Corey Graves

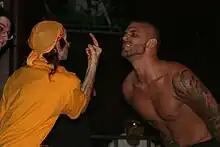
Sterling James Keenan confronts a fan at the former ECW Arena, 2008

Throughout the years, Keenan has also made sporadic appearances for Ring of Honor (ROH). His debut appearance for the promotion was at "Round Robin Challenge II" on April 25, 2003, where he teamed with E. Z. Money in a Tag Team Scramble match won by The S.A.T. He returned to ROH over two years later at "Redemption" on August 12, 2005, where he participated in a Four Corner Survival match won by Ace Steel. In October 2005, he lost a singles match to Claudio Castagnoli and a singles match between Keenan and Steel at "Tag Wars 2006" in January 2006 ended in a no contest due to interference from Chris Hero and the Necro Butcher. Six months later, at "In Your Face", Keenan and Jason Blade lost a tag team match to The Briscoe Brothers. He made a single appearance in ROH in 2007 at the "Fifth Year Festival: Dayton" event, losing to Jimmy Rave and another appearance in March 2009 at "Steel City Clash", losing to Delirious. He also appeared on the "Ring of Honor Wrestling" television show on the April 4, 2009 episode, losing to Erick Stevens.